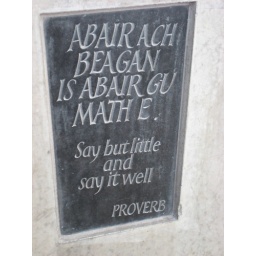
Little sayings in the stone wall around the Edinburgh parliment building. Phil said it is his motto!